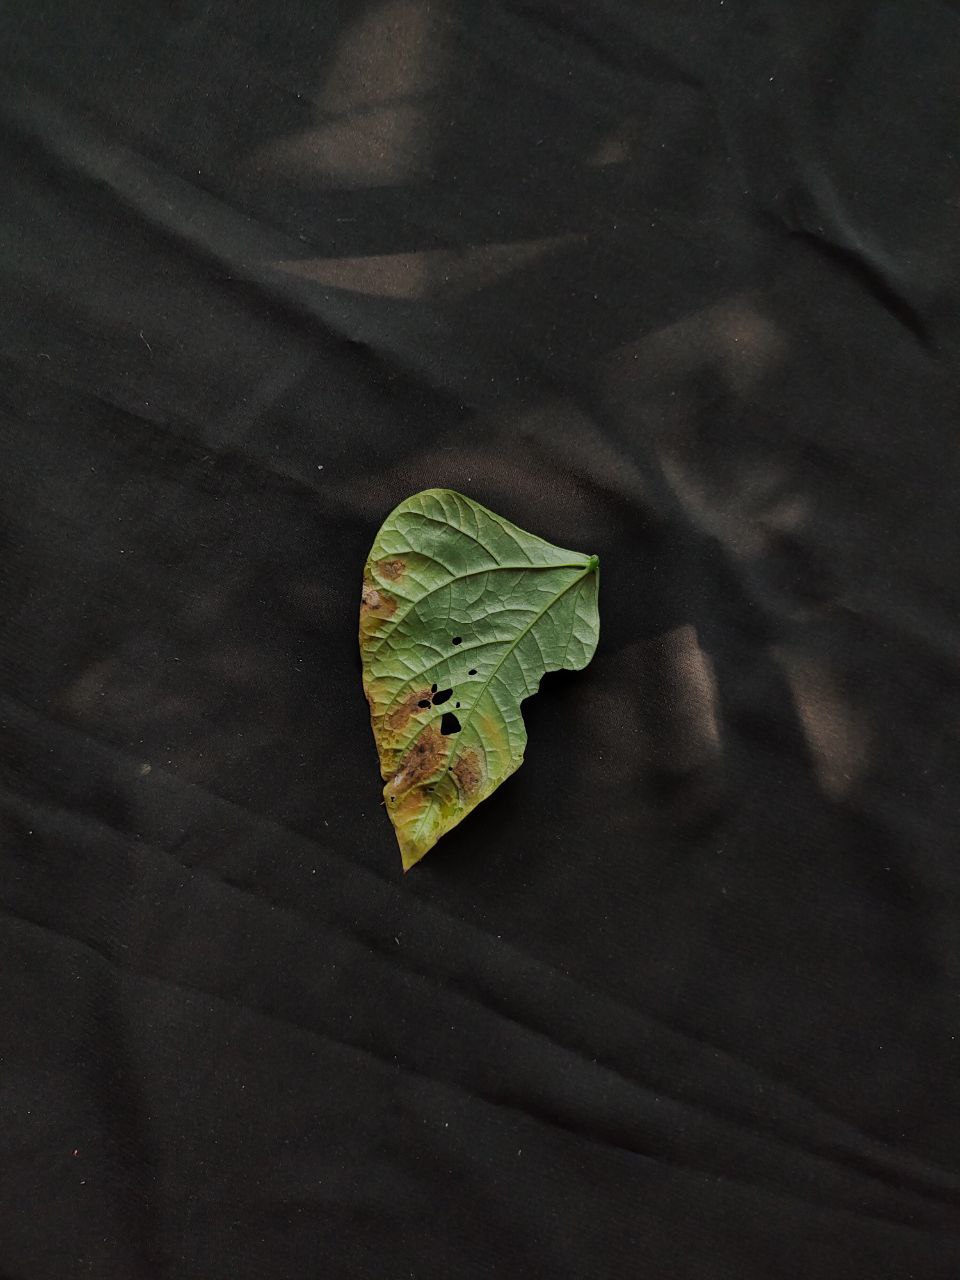
Crop: cowpea
Leaf condition: Bacterial wilt